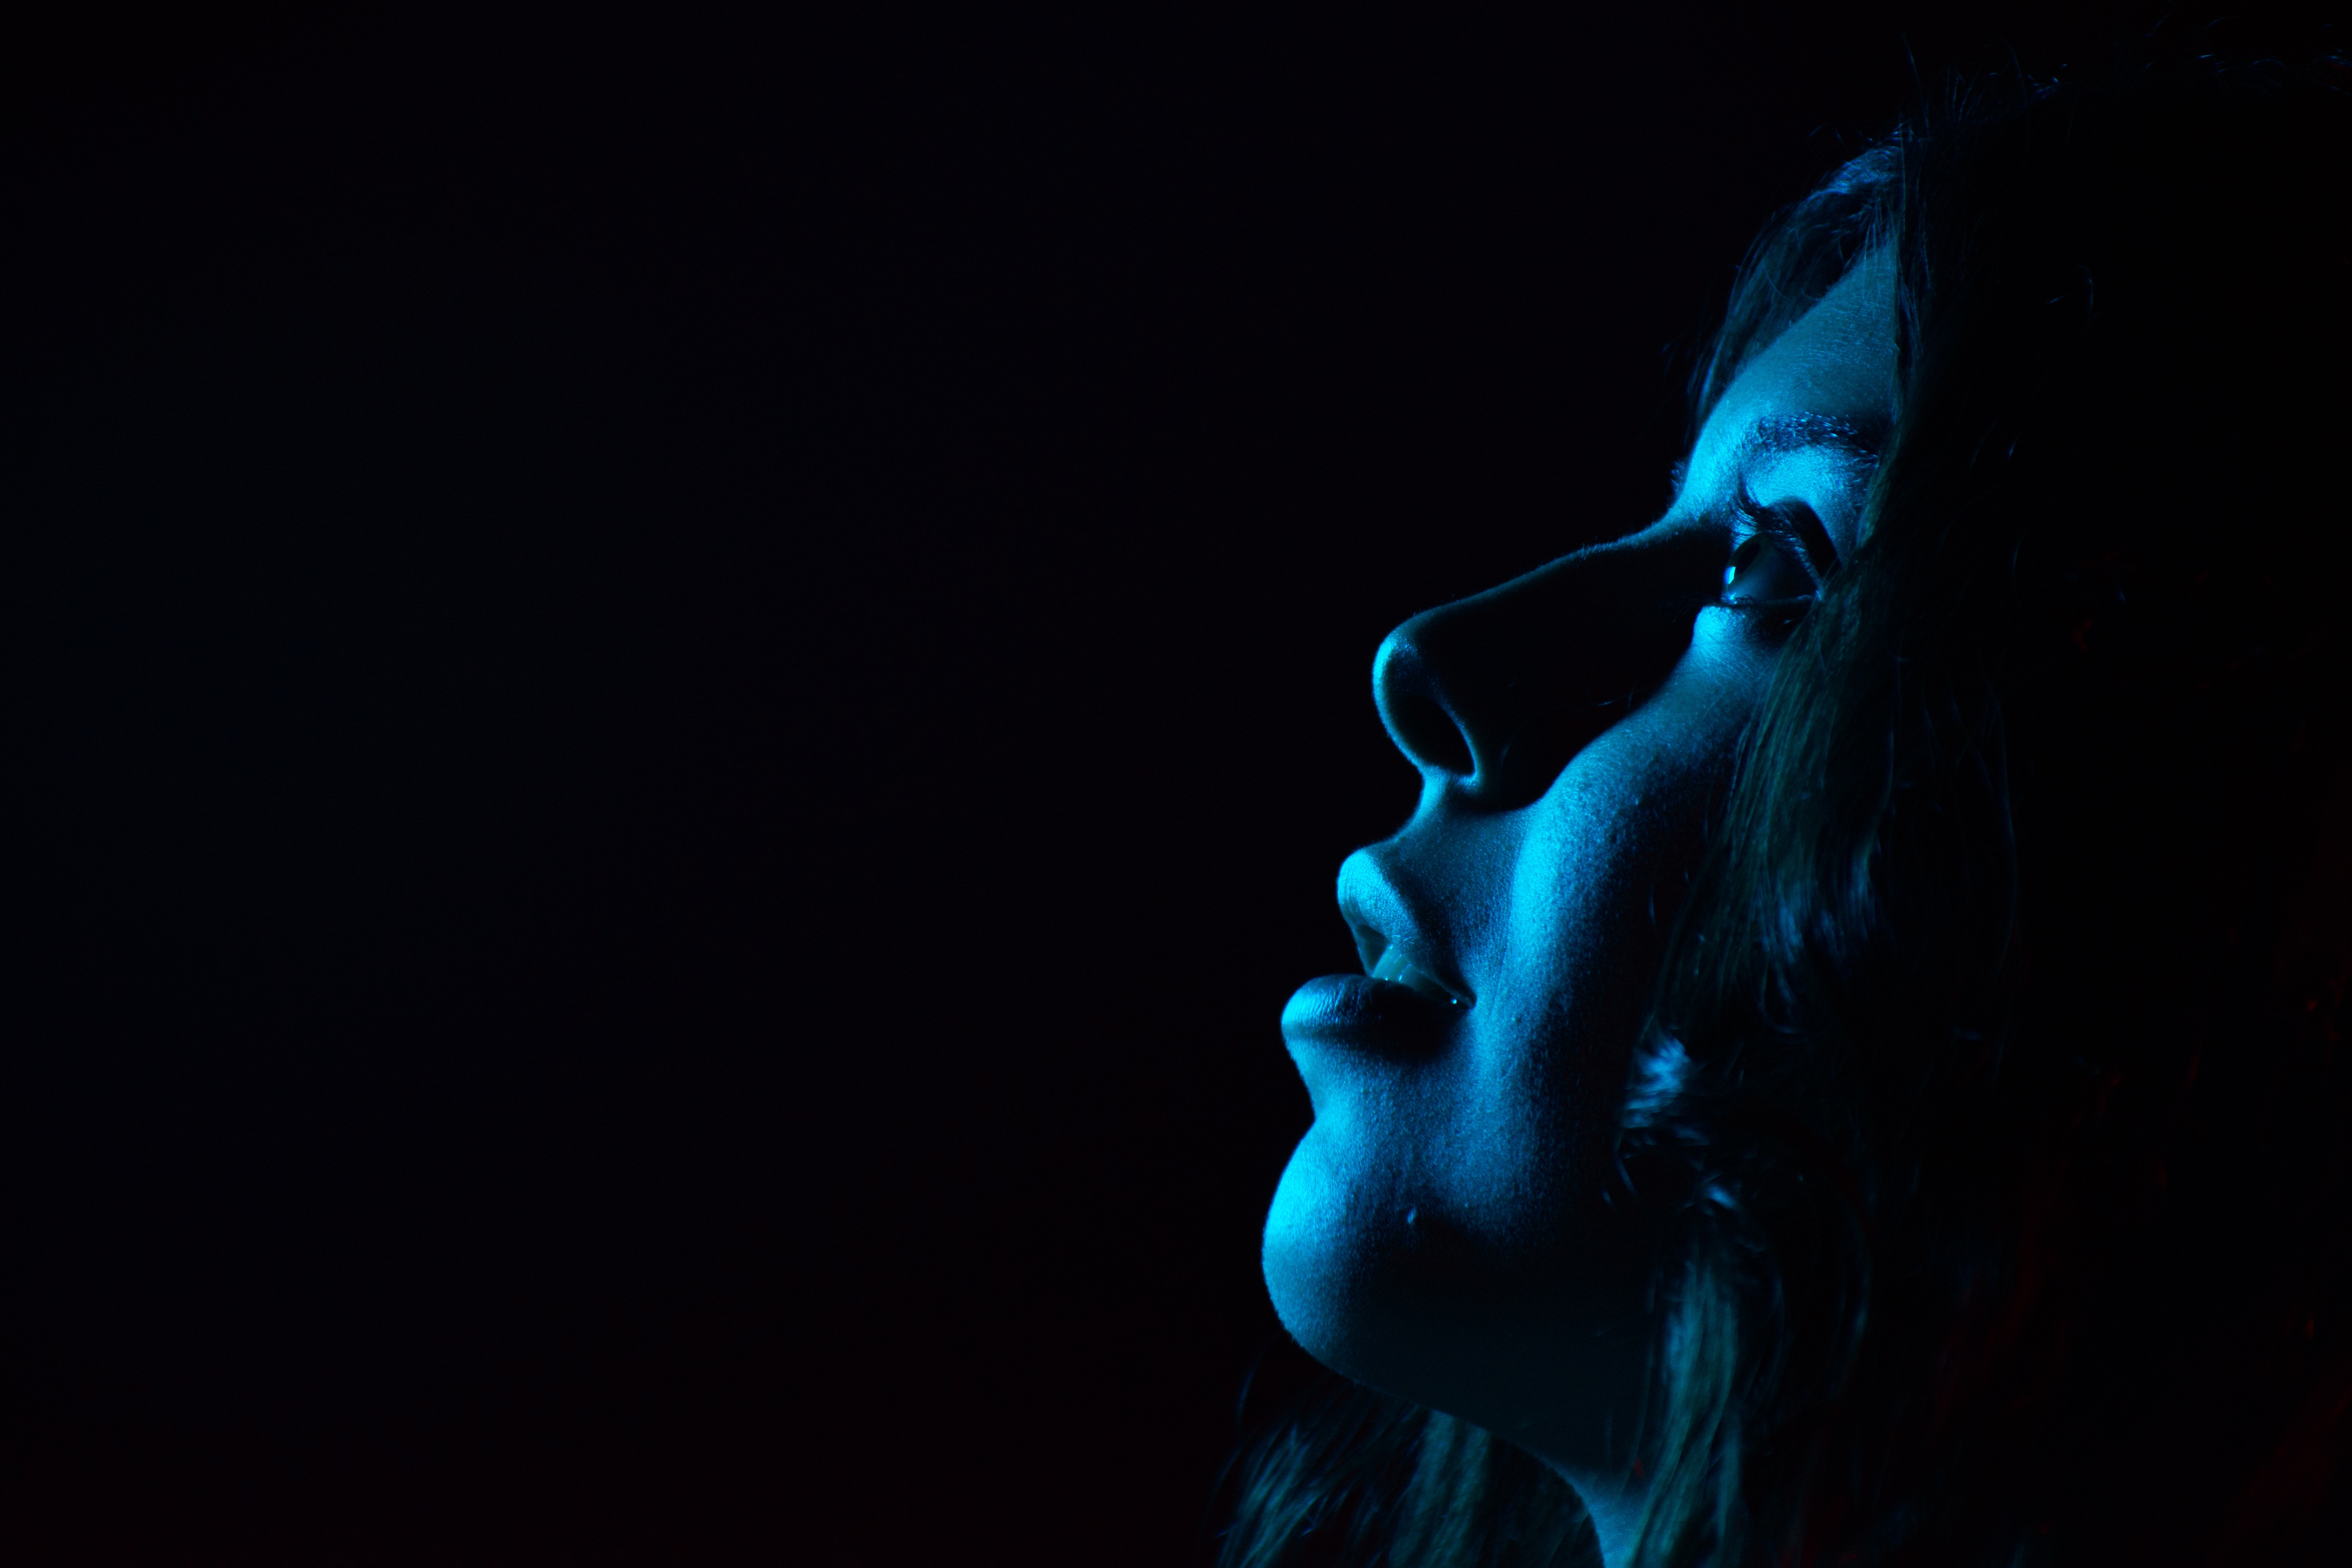
black, blue, darkness, light, performance, human, black and white, backlighting, photography, smoke, hand, flash photography, performing arts, stage